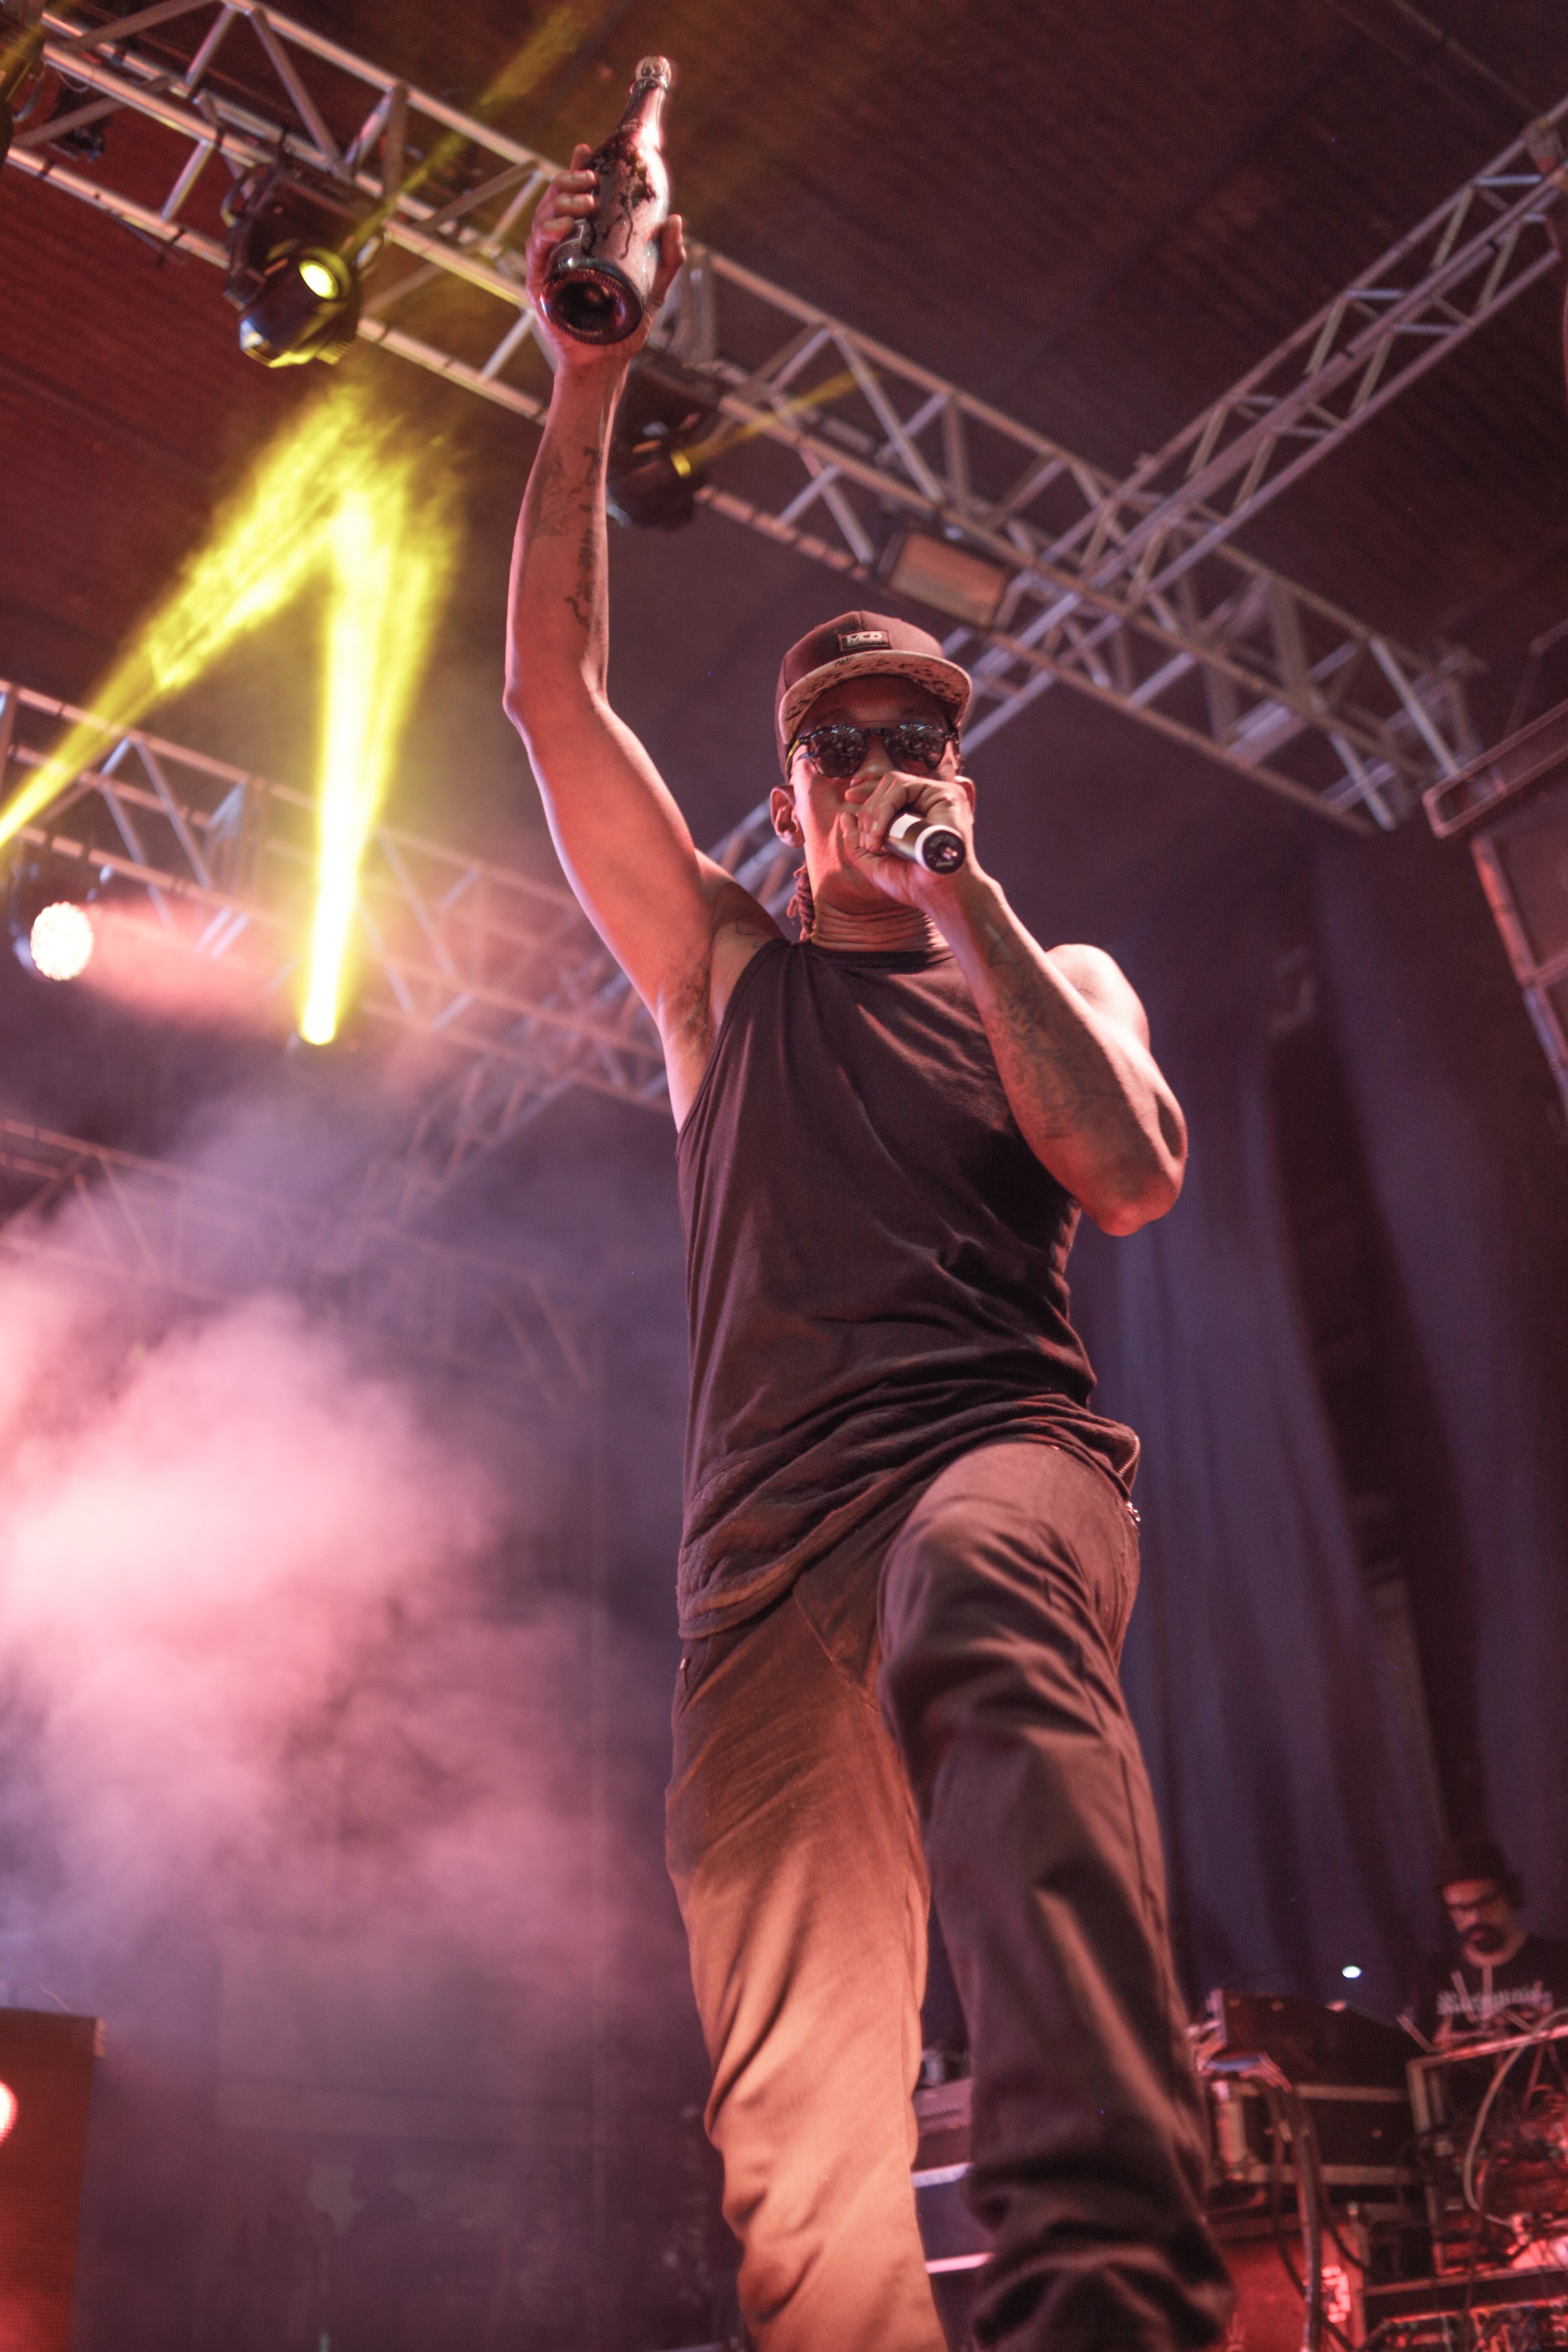
performance, entertainment, performing arts, music, concert, performance art, stage, musician, event, public event, music artist, rock concert, singing, artist, pop music, bassist, human body, music venue, singer, musical ensemble, flesh, metal, crowd